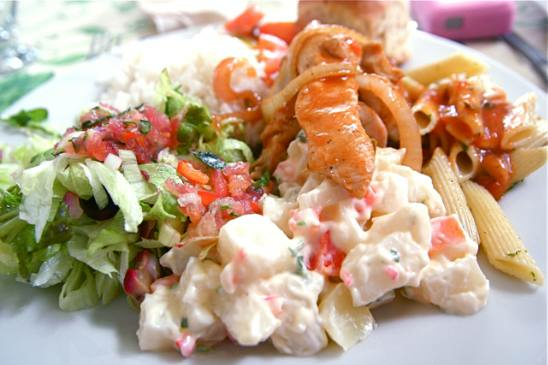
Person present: No